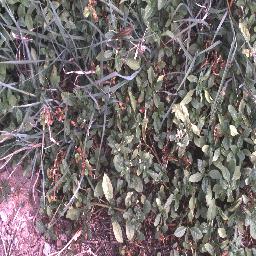
Label: negative